Shire of Hinchinbrook

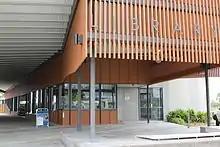
Hinchinbrook Shire Library, 2010

The Hinchinbrook Division was created on 11 November 1879 as one of 74 divisions around Queensland under the "Divisional Boards Act 1879" with a population of 326. It originally covered a much larger area, extending well into the Tablelands Region.